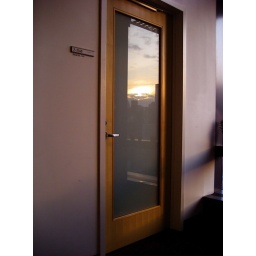
Sunset in an office door